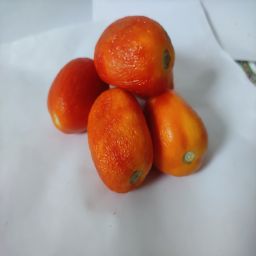
Crop: Tomato
Quality: Old